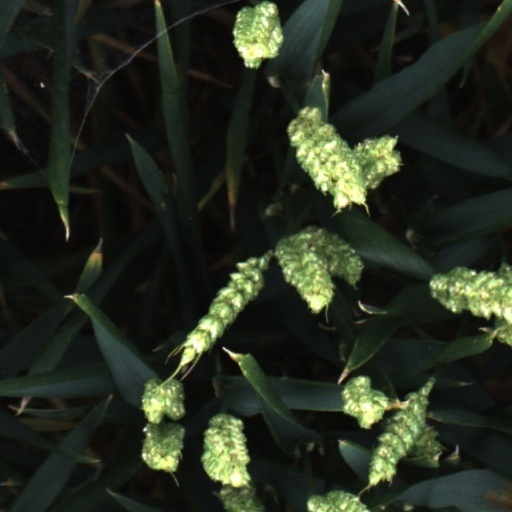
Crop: wheat